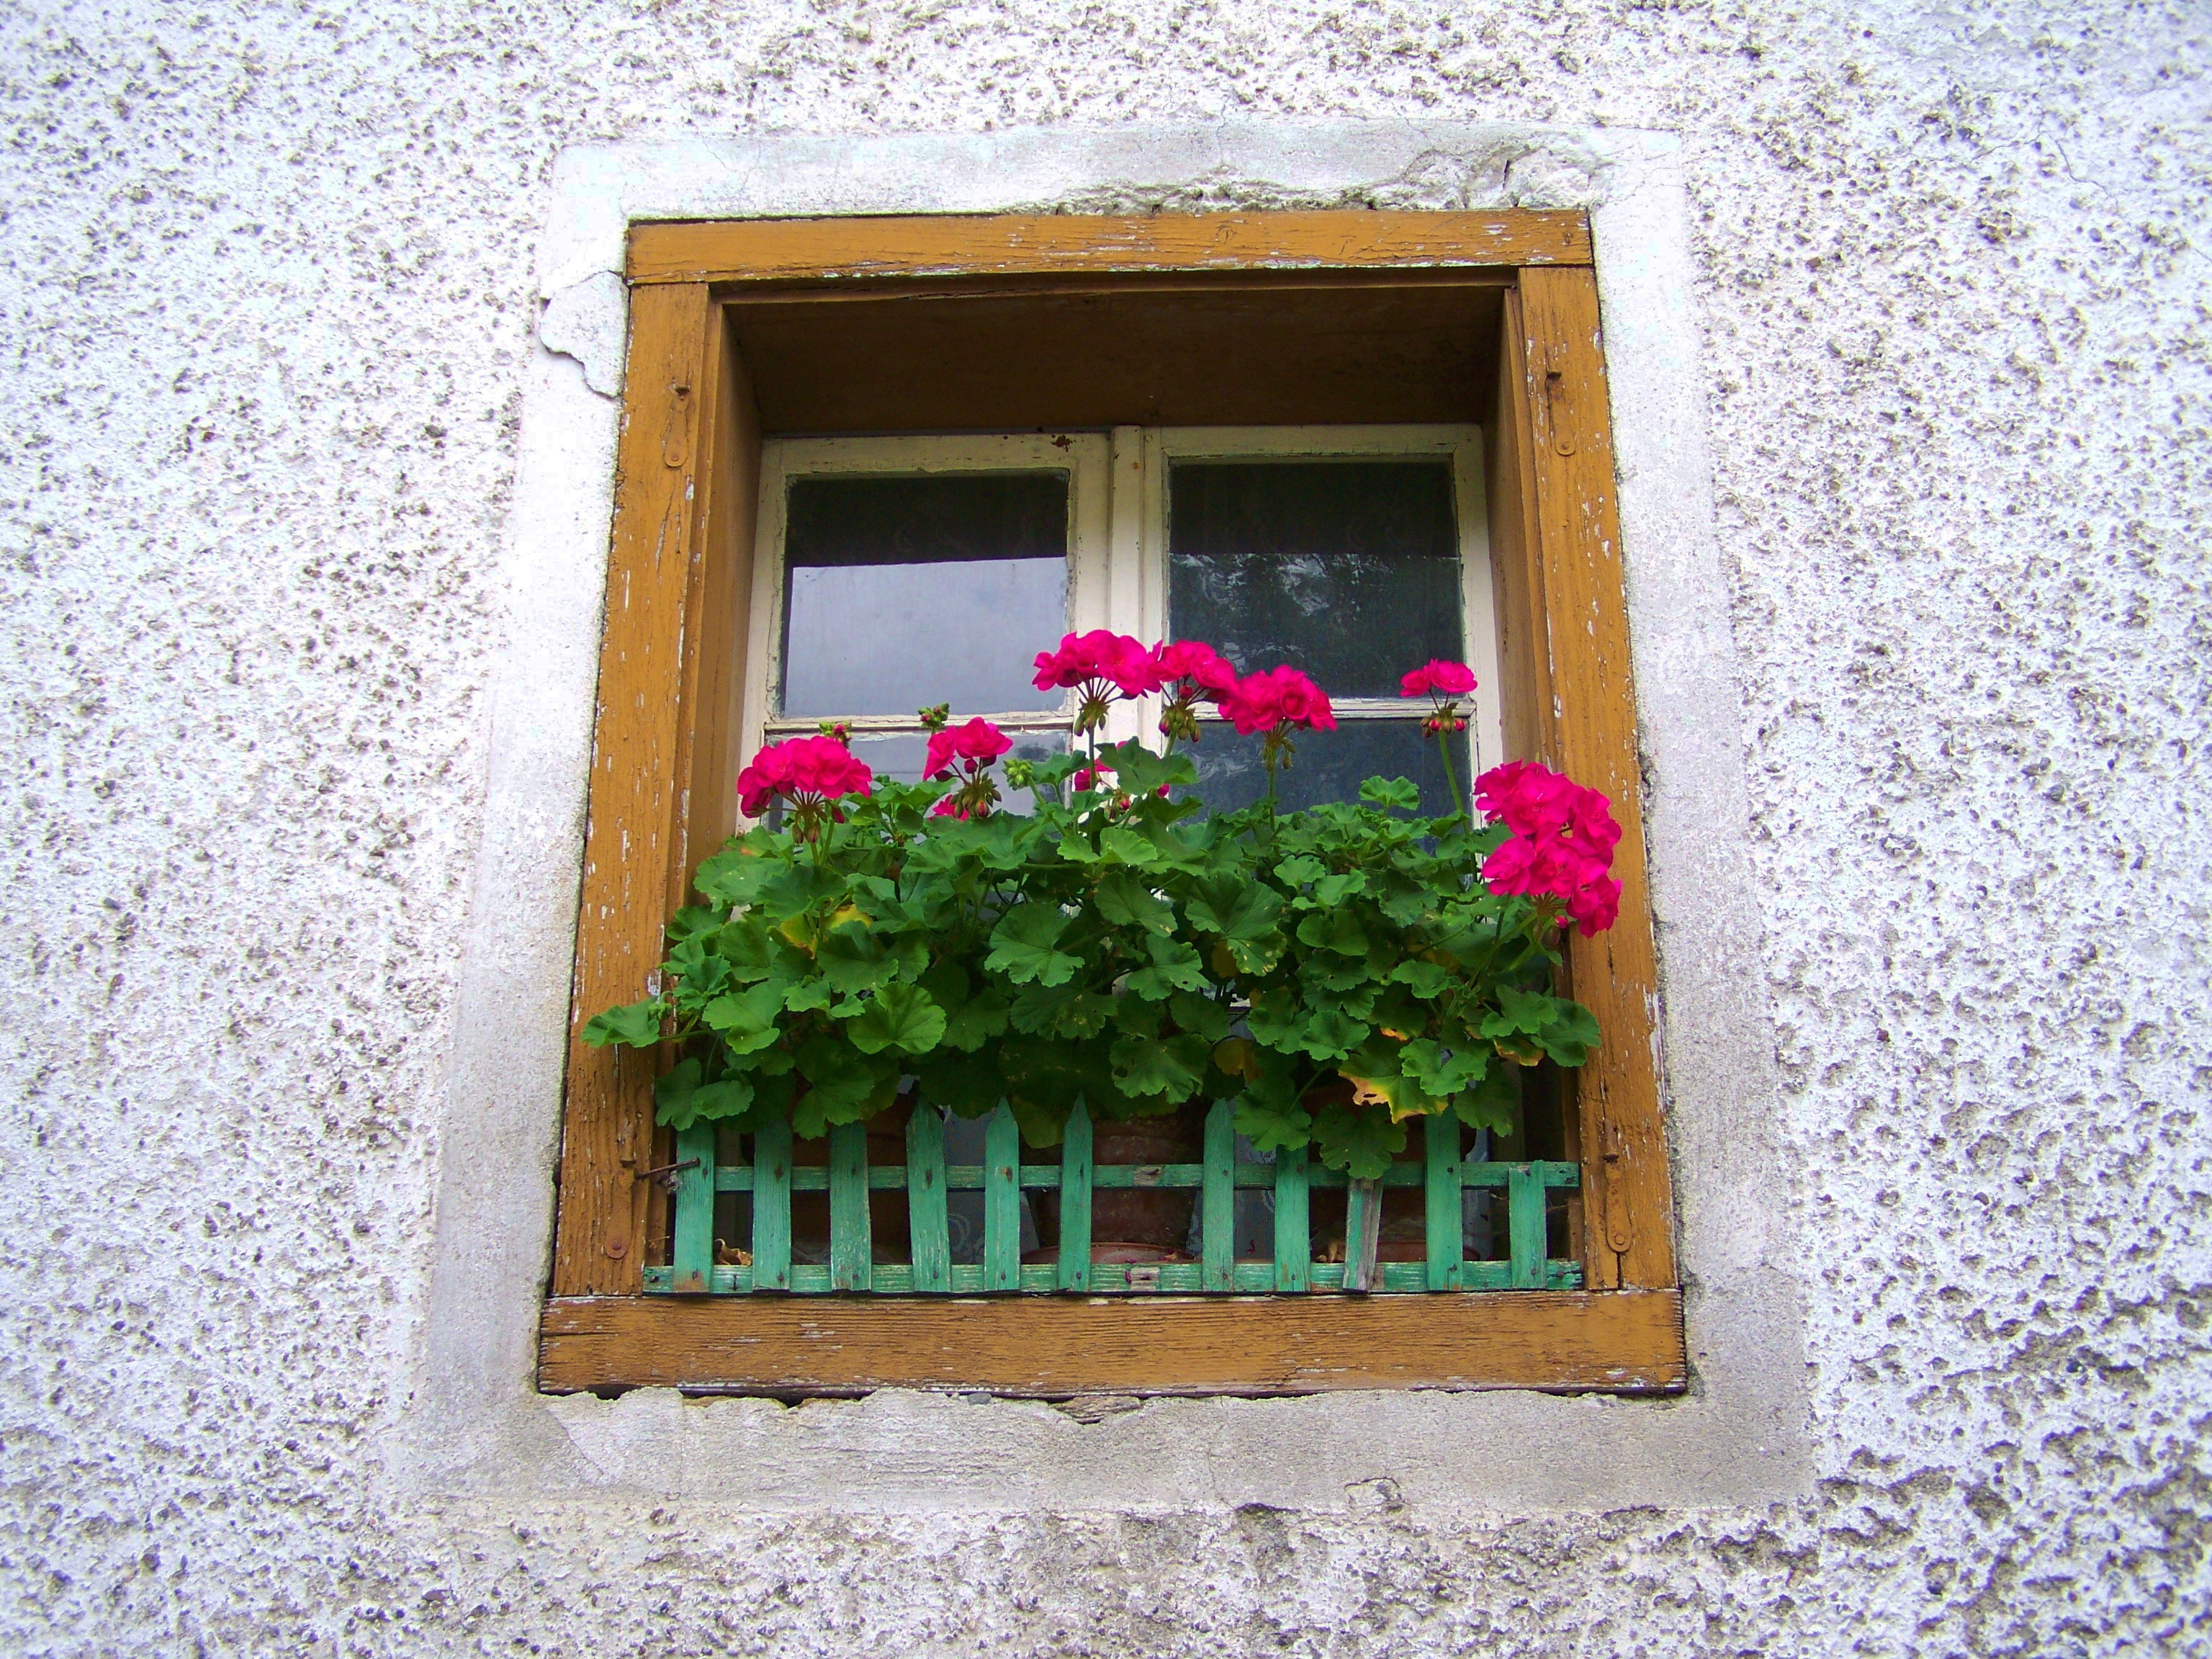
house, flower, window, balcony, green, facade, flowers, old house, picture frame, old window, geranium old window